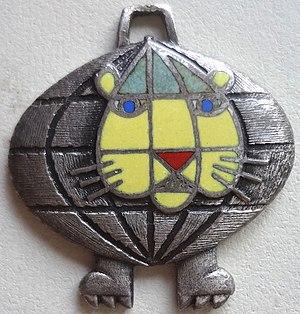
Médaille (pendentif) de la ""Foire internationale de Lyon 1959"", 4-13 avril."
La foire de Lyon ou foire internationale de Lyon est un type de manifestation commerciale. Aujourd'hui, elle est une exposition commerciale sur l'univers de la Maison et du Shopping. Elle se tient traditionnellement au mois de mars.